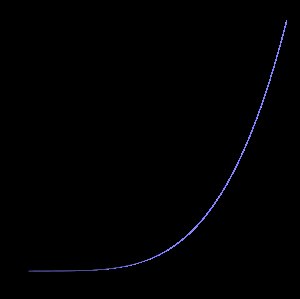
Stefan-Boltzmanns lov
Sort: Den udsendte effekt pr. arael